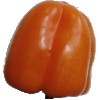
Label: Pepper Orange 1